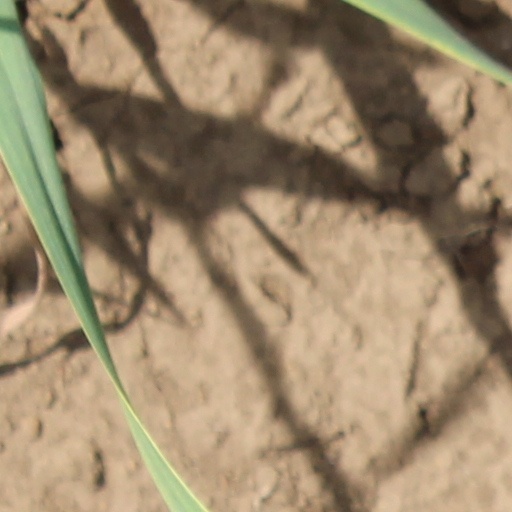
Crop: wheat